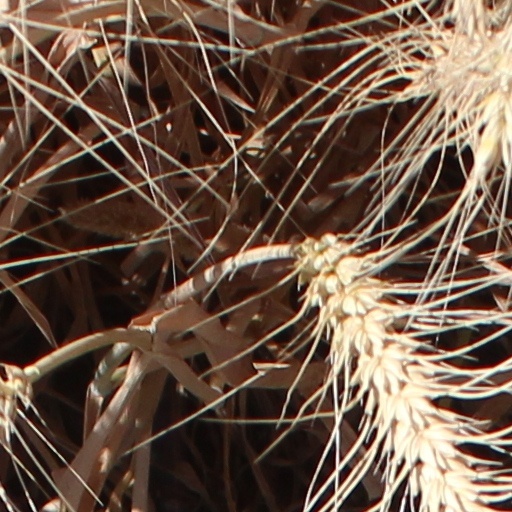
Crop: wheat